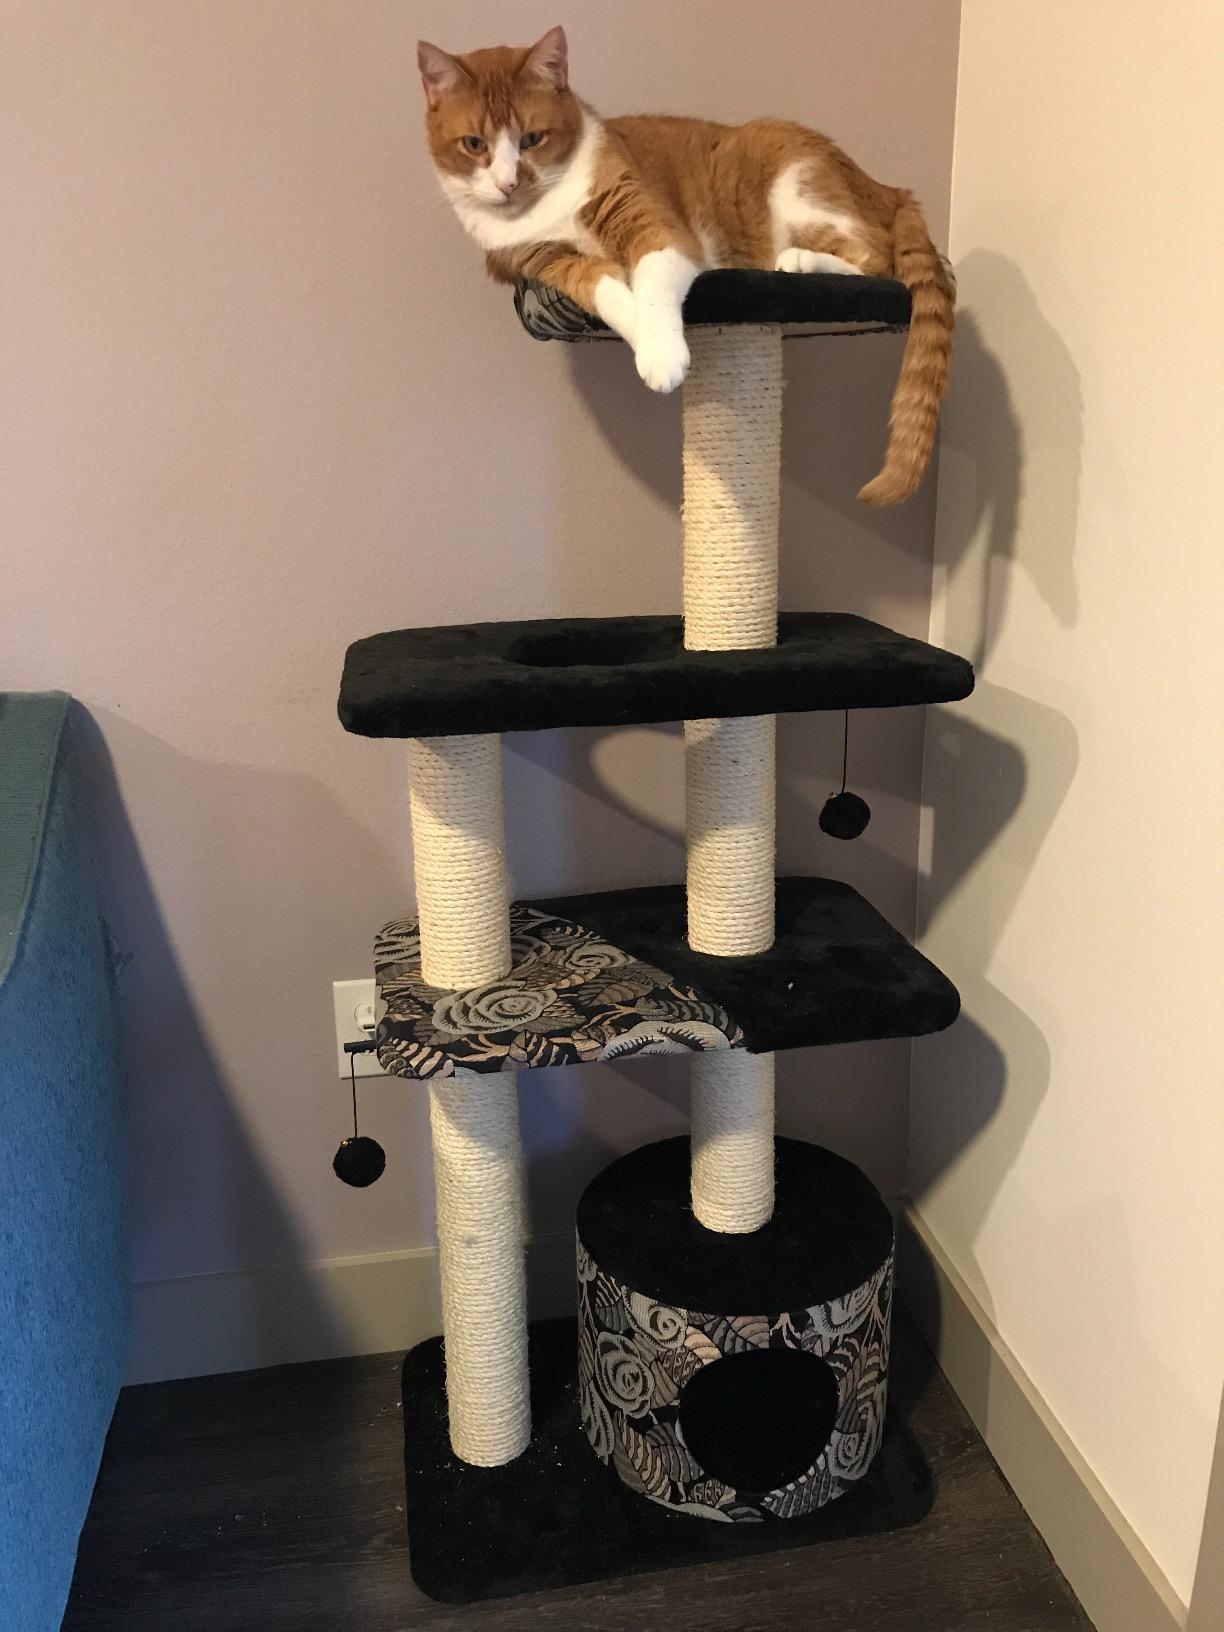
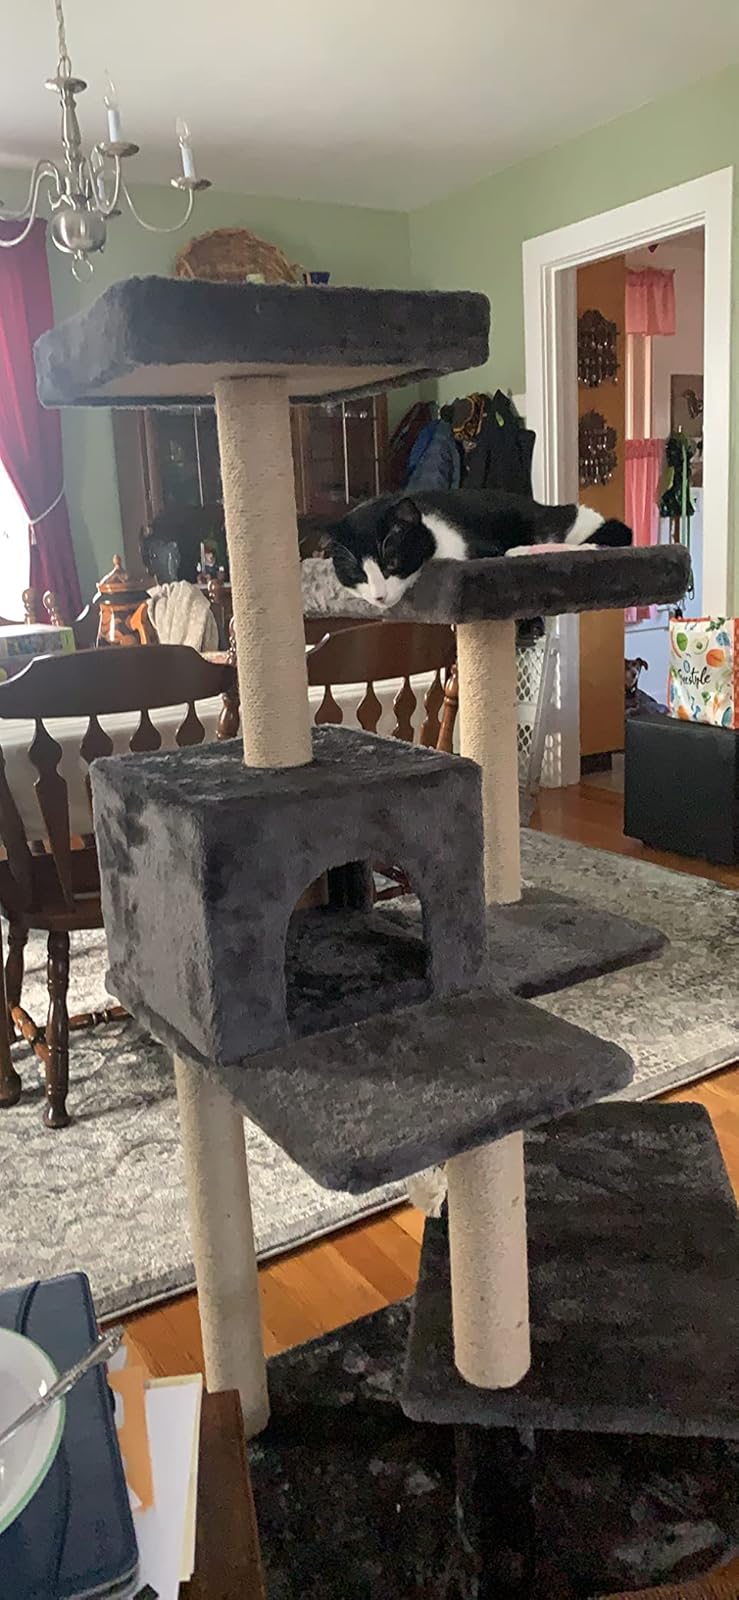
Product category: items_cat tree
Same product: no